Sky position (RA, Dec in degrees): 142.833, 16.296
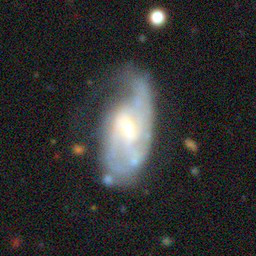
Galaxy morphology: Unbarred Loose Spiral Galaxies